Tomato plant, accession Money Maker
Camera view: horizontal (90 deg, fisheye); turntable rotation: 90 degrees
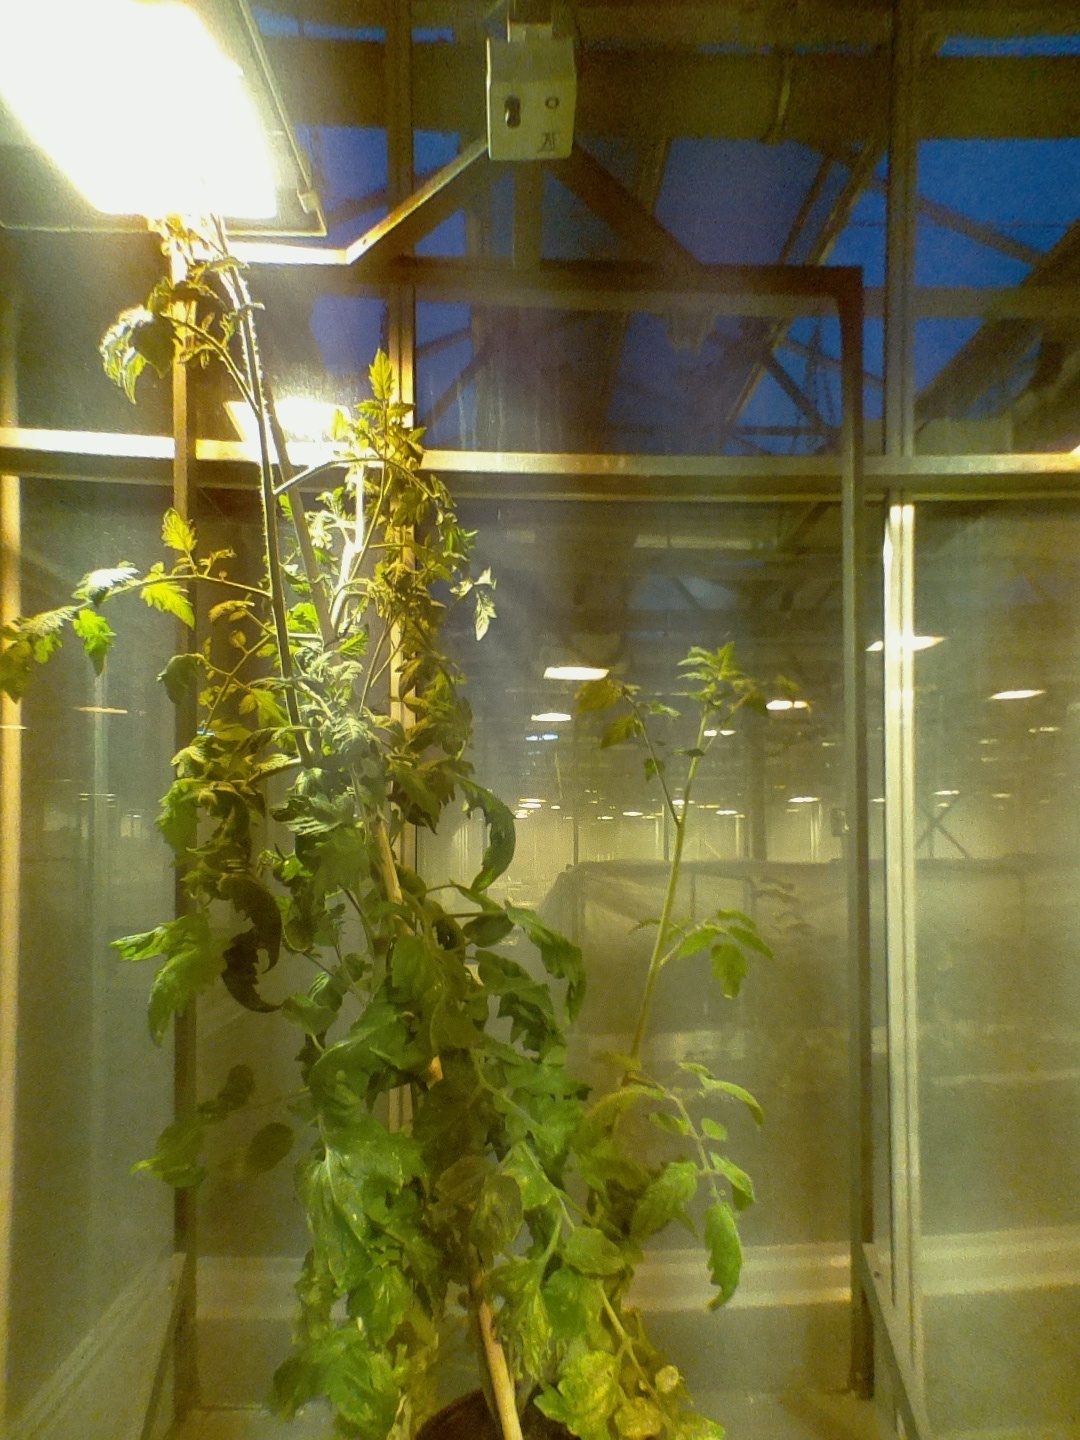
BBCH growth stage 73: 30%-40% of final fruit size